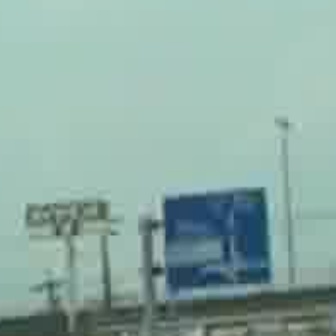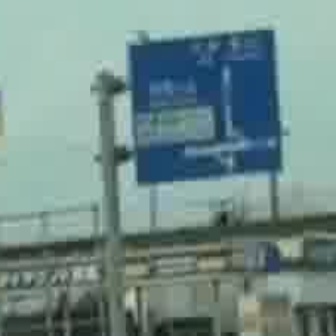
  Please identify the target specified by the bounding box [157,182,270,295] in the first image and locate it in the second image. Return the coordinates in [x_min,y_min,x_max,y_max] format.
Answer: [123,23,281,182]